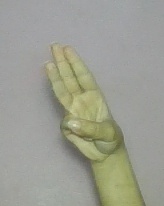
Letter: thaa